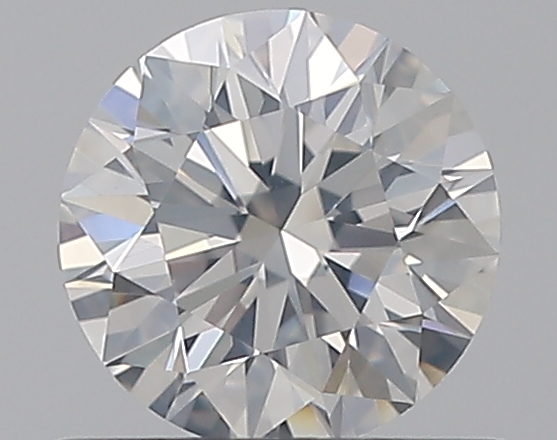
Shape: round
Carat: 0.58
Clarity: SI2
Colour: F
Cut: EX
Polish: EX
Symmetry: EX
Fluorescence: N
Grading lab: GIA
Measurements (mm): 5.33 x 5.34 x 3.35